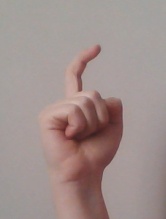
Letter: ra